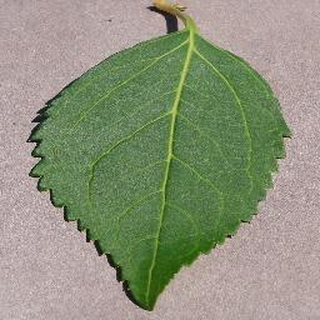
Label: healthy_cherry